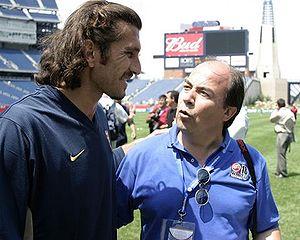
L'équipe de Turquie de football est l'équipe nationale qui représente la Turquie dans les compétitions internationales masculines de football, sous l'égide de la Fédération de Turquie de football. Elle consiste en une sélection des meilleurs joueurs turcs.
Le Beşiktaş Jimnastik Kulübü est la section football d'un club turc fondé le 4 mars 1903 pour la gymnastique, mais la section football ne voit le jour qu'en 1911. Le club est basé à Istanbul dans le quartier du même nom et joue ses matchs à domicile dans le Stade İnönü du BJK jusqu'en 2013, année où débute la construction de son nouveau stade, le Vodafone Park, nouveau nom depuis juin 2017, auparavant Vodadone Arena, dont la construction s'est achevée par son inauguration officielle sans ses supporters le 10 avril 2016, suivi le lendemain par un premier match dans une ambiance survoltée. Les matchs à domicile du club sont dans un premier temps délocalisés au Recep Tayyip Erdoğan Stadyumu et au Stade olympique Atatürk pour la saison 2013-2014, puis uniquement au Stade olympique Atatürk à partir de la saison 2014-2015. Le club évolue depuis 1959 sans discontinuer dans la Spor Toto Süper Lig, la première division du football turc.
Rüştü Reçber, né le 10 mai 1973 à Antalya, est un footballeur international turc. Il joue au poste de gardien de but.